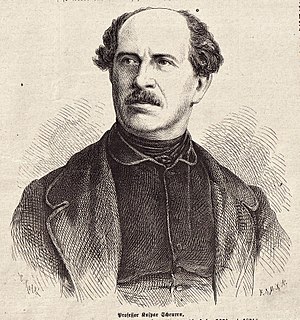
Caspar Scheuren
Caspar Johann Nepumuk Scheuren var en tysk maler og illustrator.